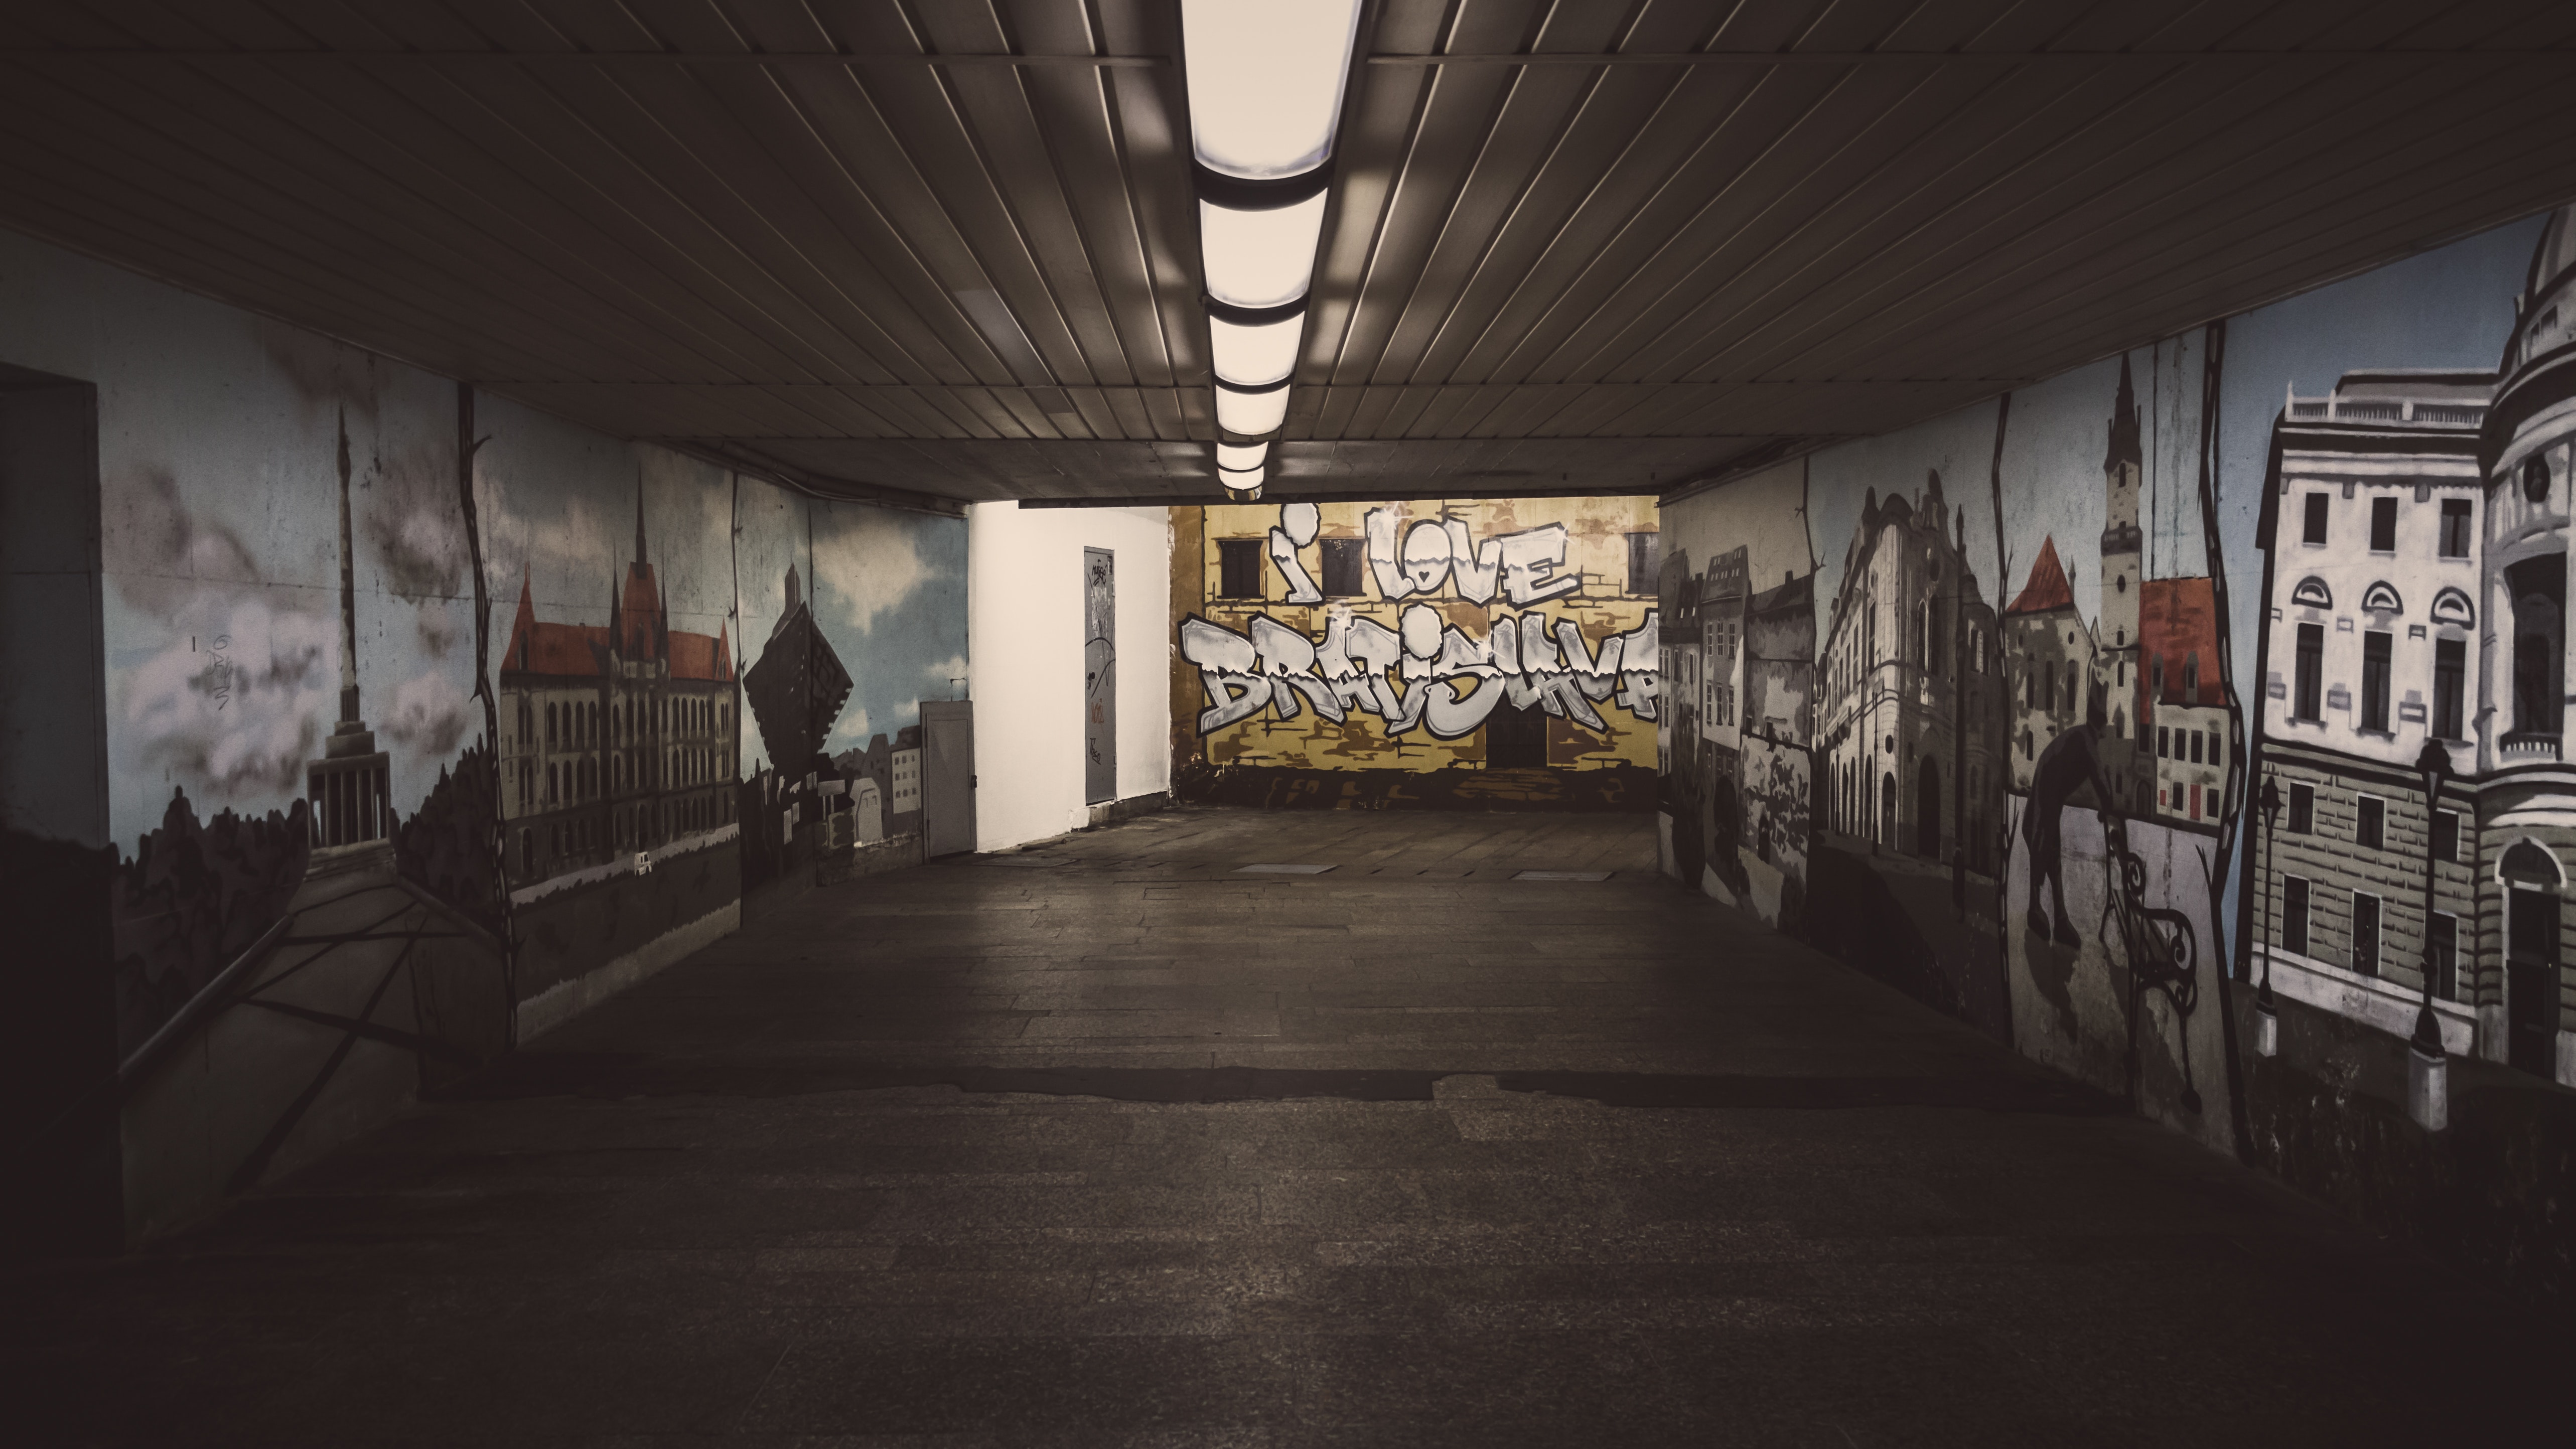
urban area, darkness, art, building, room, photography, ceiling, stock photography, hall, house, city